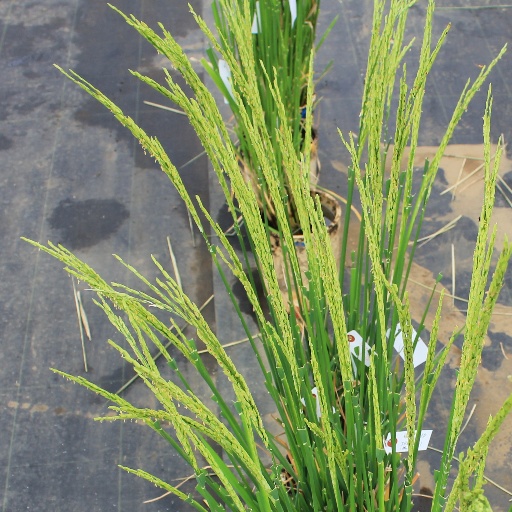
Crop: rice